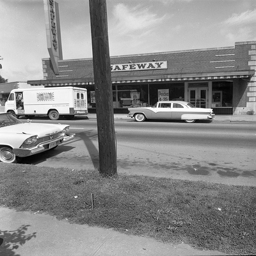
An old photo of a street that runs by the Safeway
An old photograph of a Safeway with classic cars.
a few cars that are parked next to a buliding
there is a black and white photo of a safeway market
Old time photo of cars parked in front of a small grocery store.